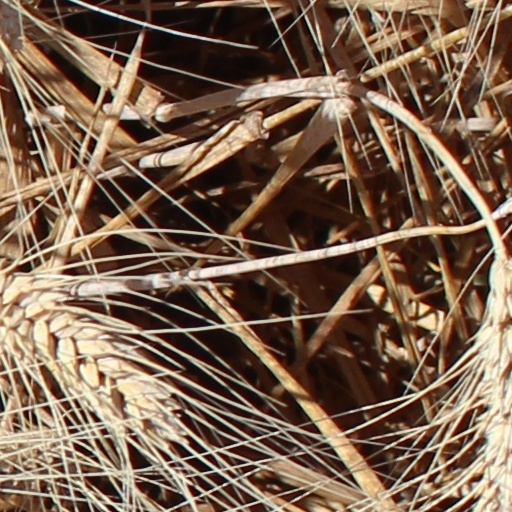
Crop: wheat